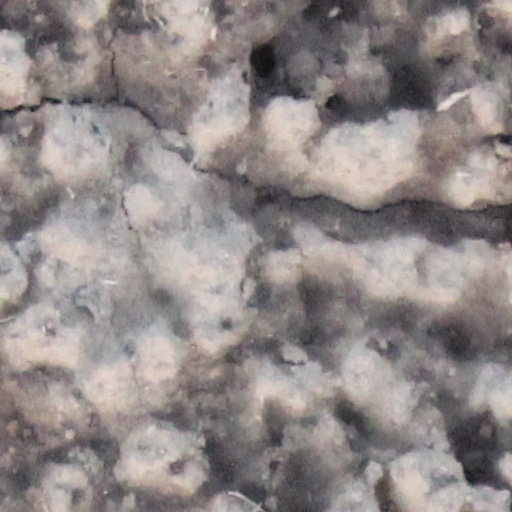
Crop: wheat